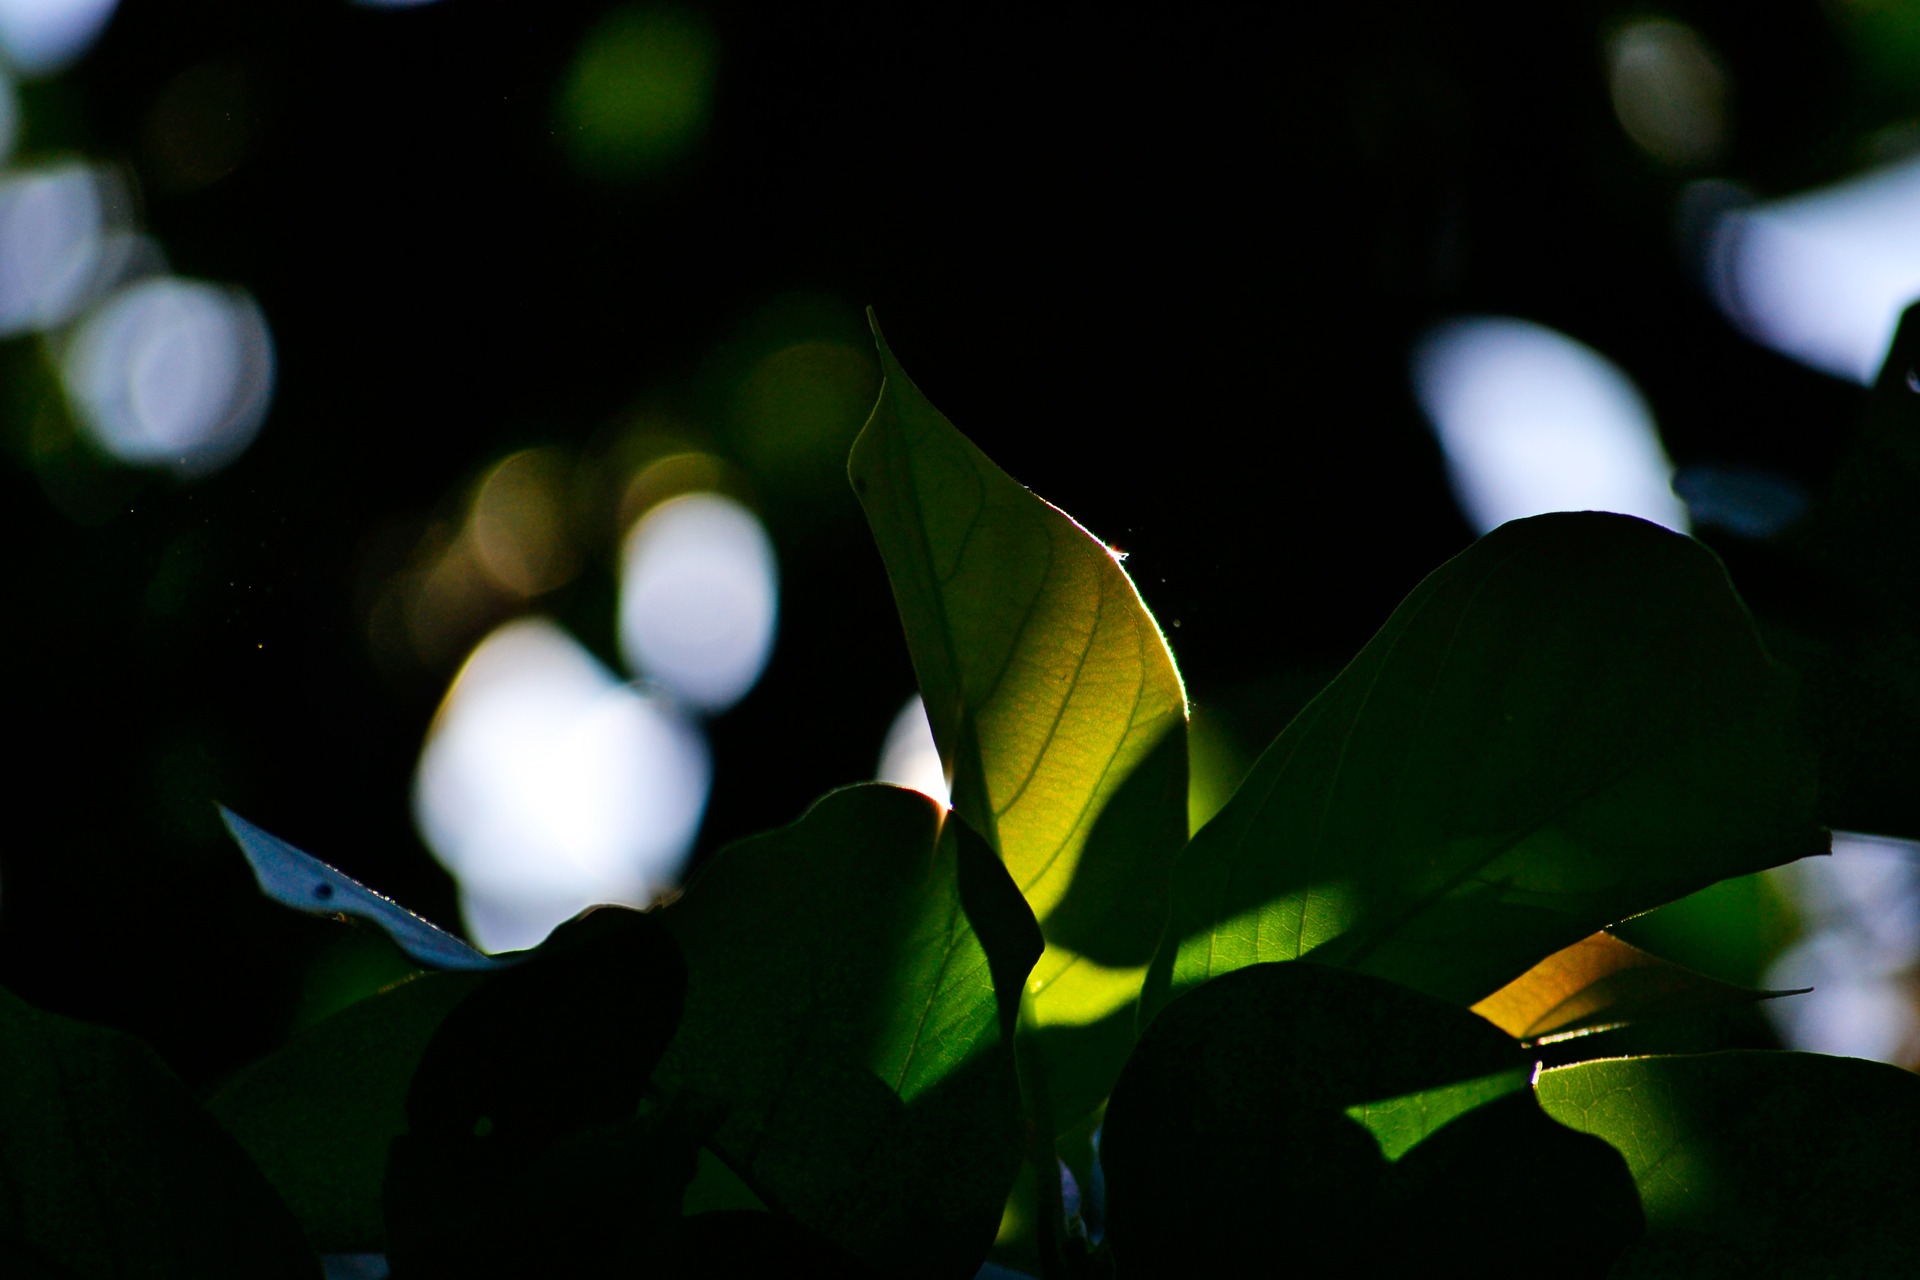
tree, nature, grass, branch, light, plant, sun, sunlight, morning, leaf, flower, petal, green, color, darkness, botany, yellow, flora, close up, sun rise, leaves, sri lanka, ceylon, back light, macro photography, plant stem